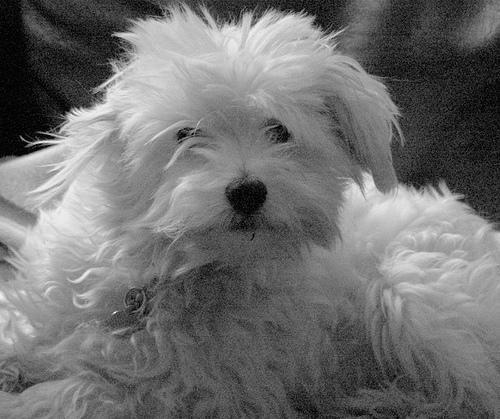
havanese